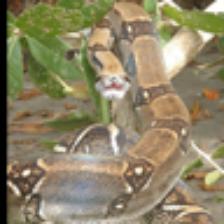
Label: NonHuman